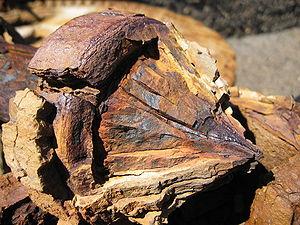
La corrosion désigne l'altération d'un matériau par réaction chimique avec un oxydant. Il faut en exclure les effets purement mécaniques, mais la corrosion peut se combiner avec les effets mécaniques et donner de la corrosion sous contrainte et de la fatigue-corrosion ; de même, elle intervient dans certaines formes d'usure des surfaces dont les causes sont à la fois physicochimiques et mécaniques.